Dodge Caravan

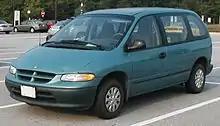
1996 Dodge Caravan (no driver-side sliding door)

Shortly thereafter in model year 1989, a more powerful engine became optional, with a turbocharged version of the base 2.5 L producing . Revisions to the Mitsubishi V6 upped its output to that same year, and in 1990 a new 3.3 L V6 was added to the option list. The V6 engines became popular as sales of the 2.5 L turbo dwindled and it was dropped at the end of the year. In these years, the ES model debuted (short-wheelbase only) to highlight the new engines, the turbo 2.5 L in particular. The ES was introduced to the long-wheelbase Grand Caravan for 1991 and continued throughout 2003 before it was discontinued and replaced with the SXT.